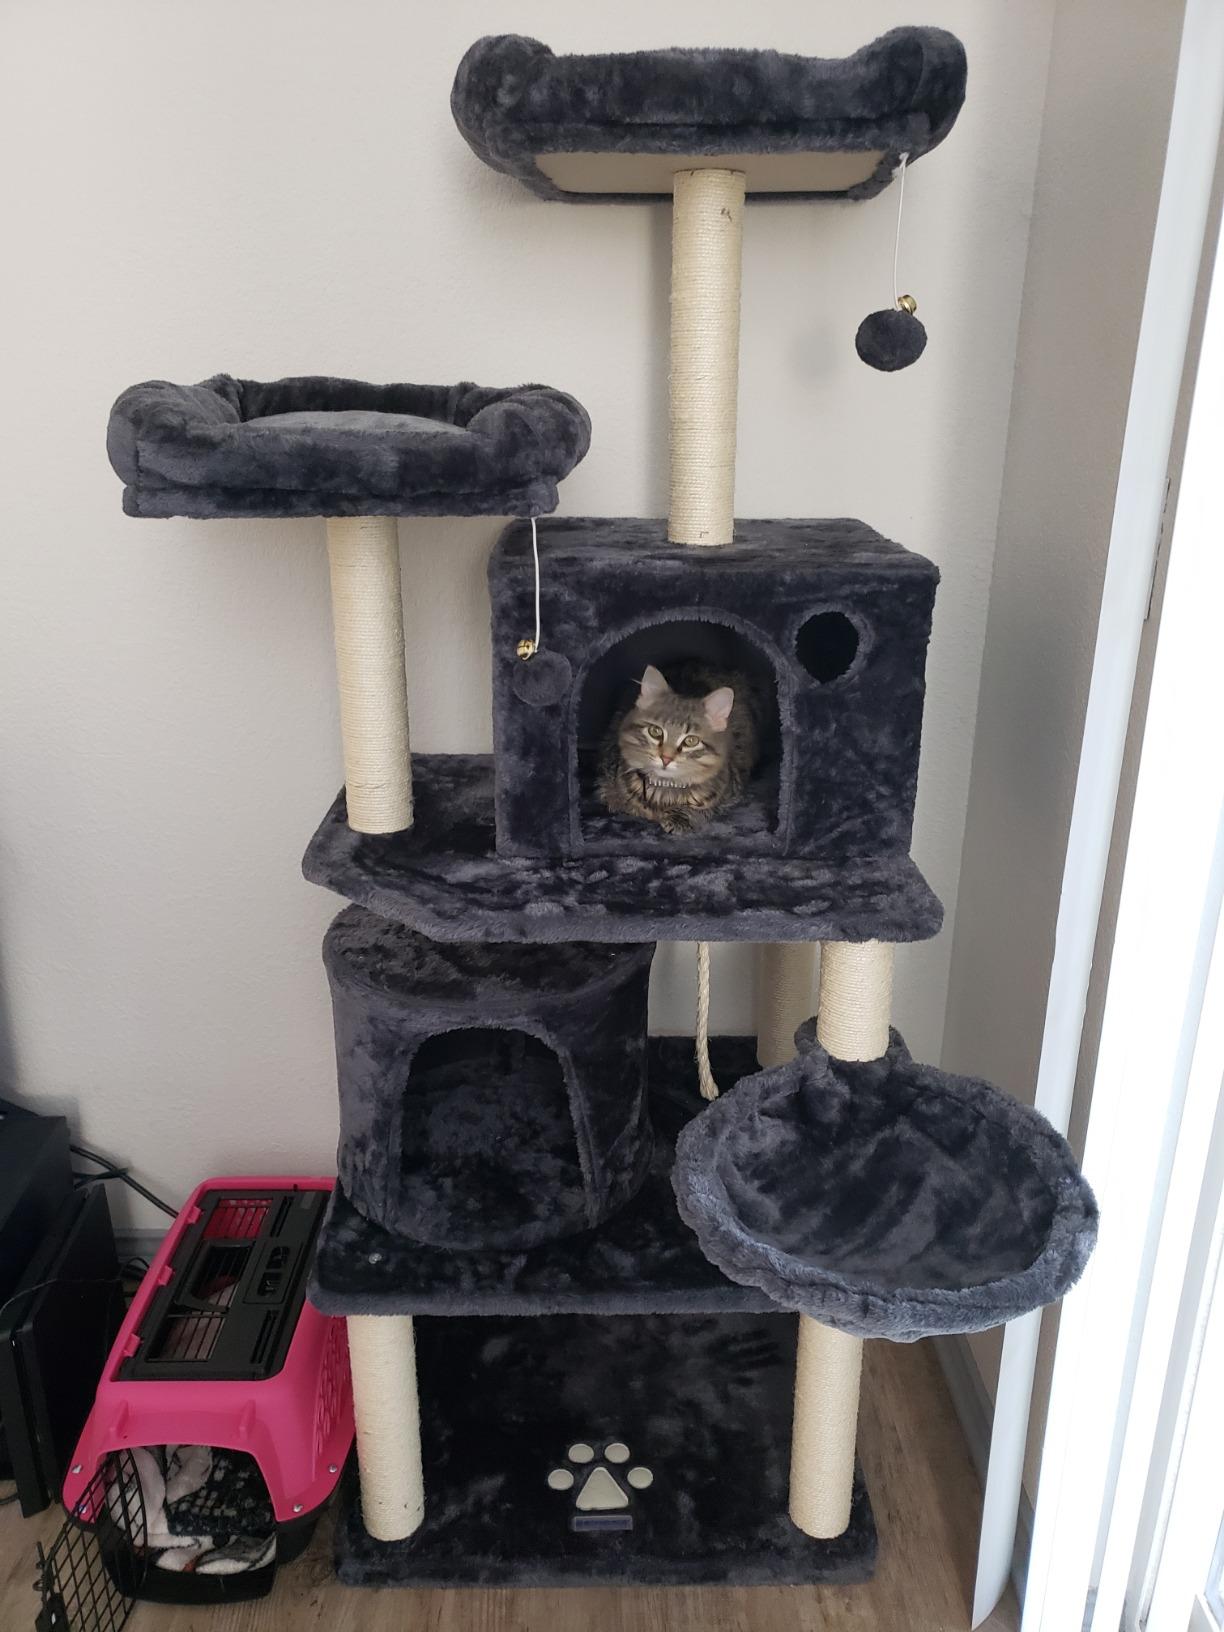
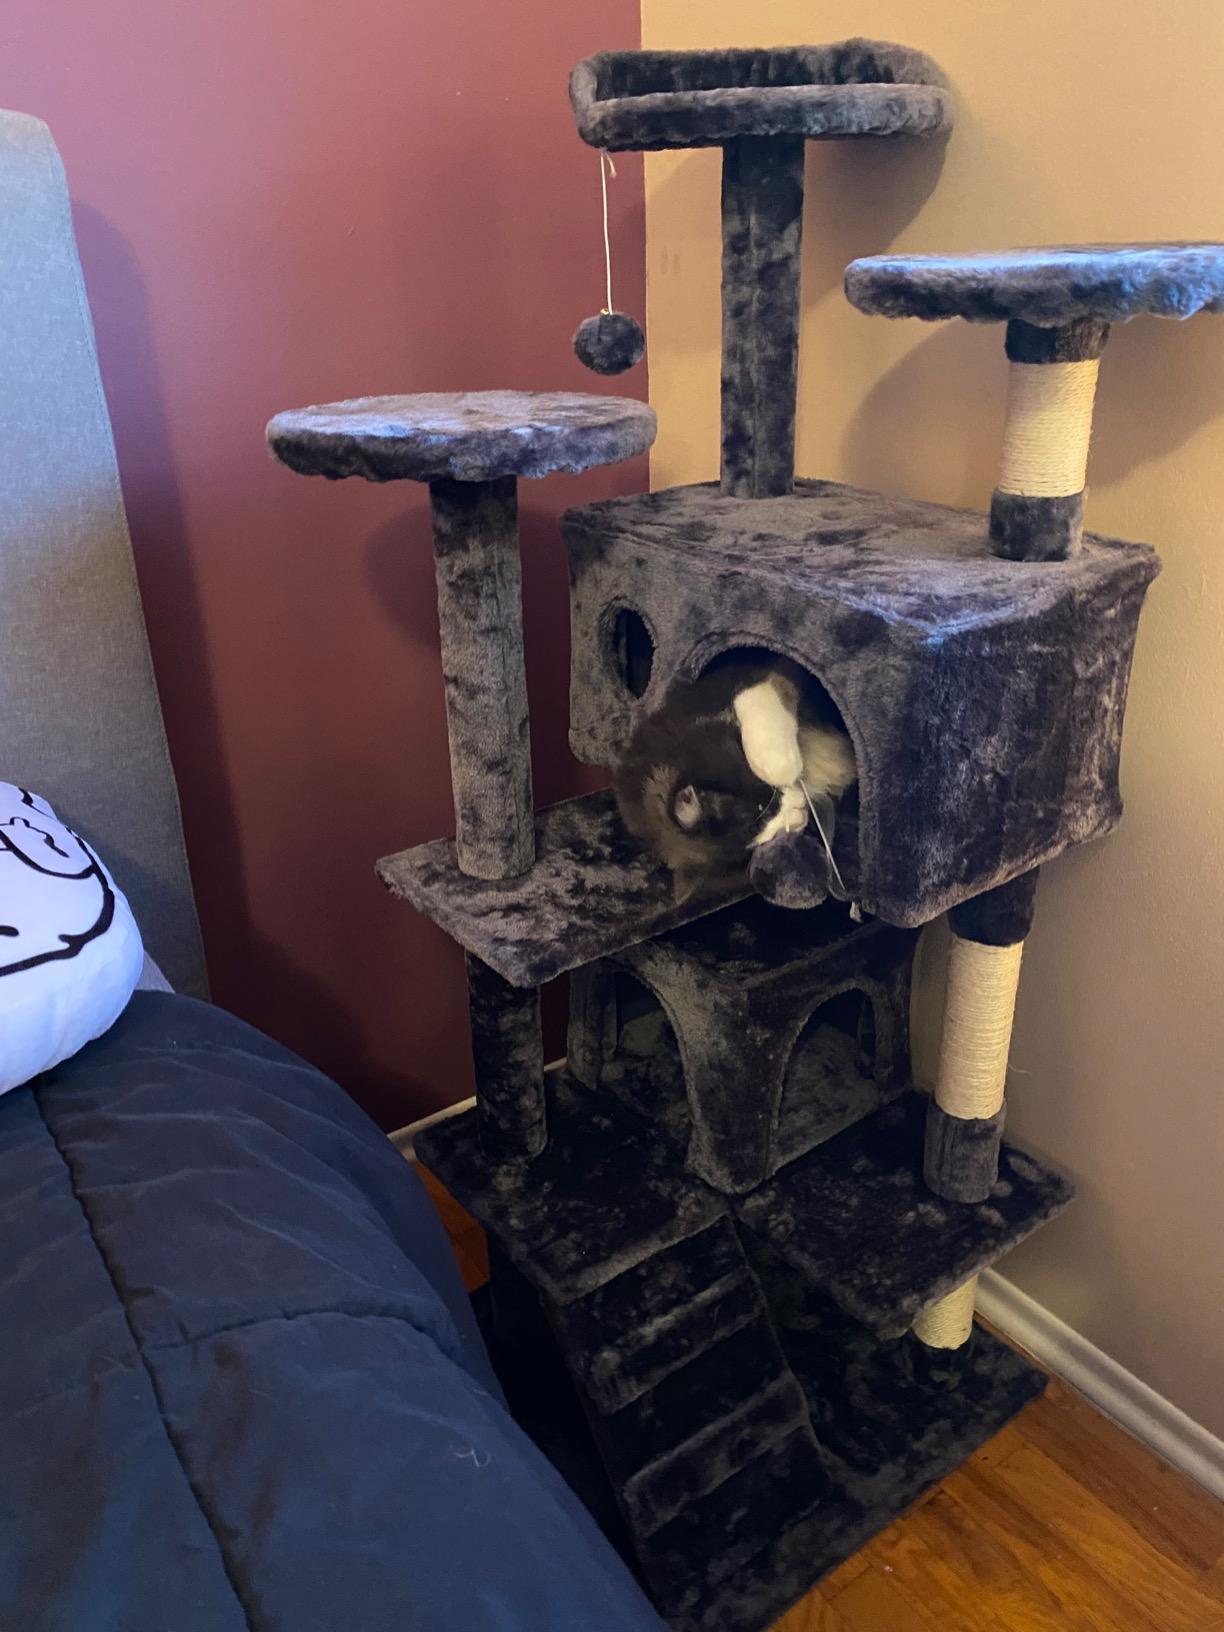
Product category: items_cat tree
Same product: no